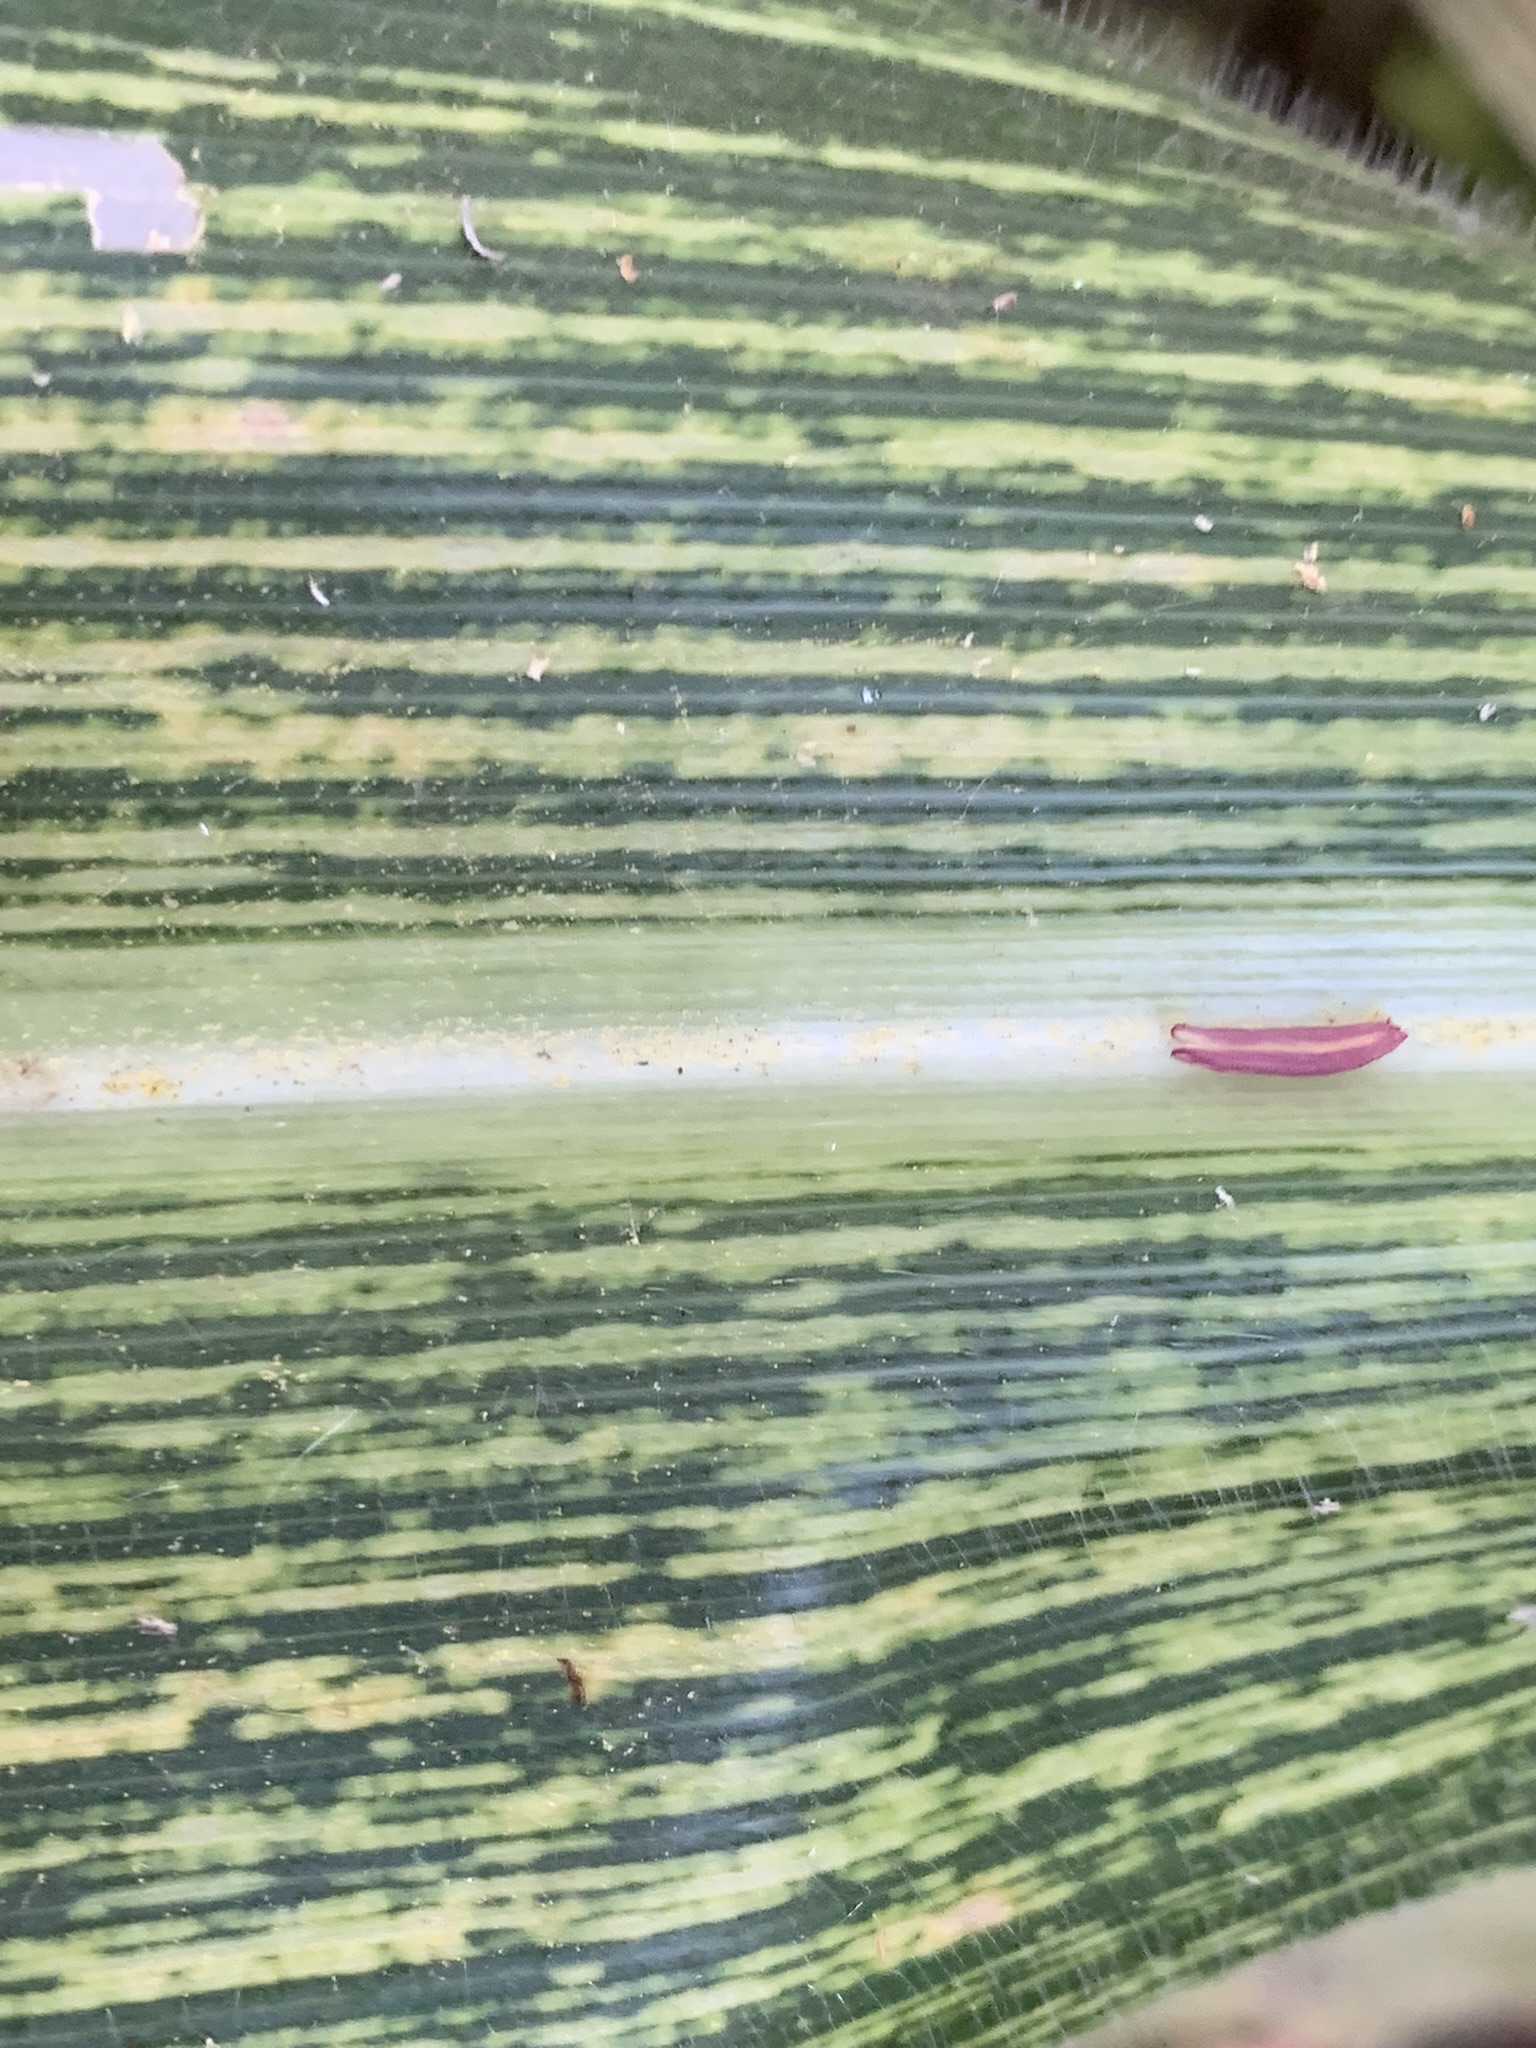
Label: MSV